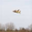
Label: airplane